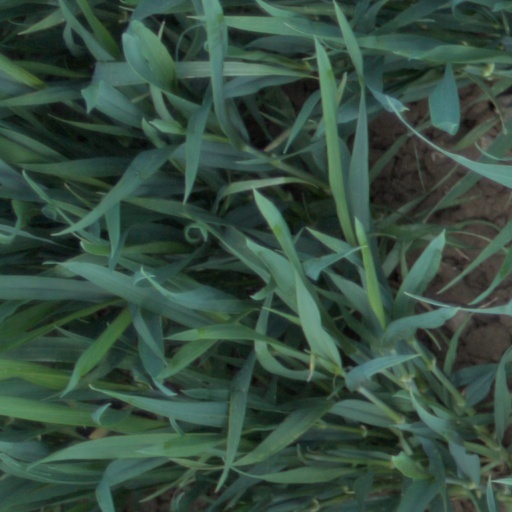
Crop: wheat